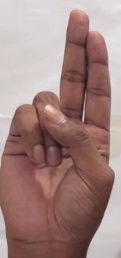
ASL sign: U